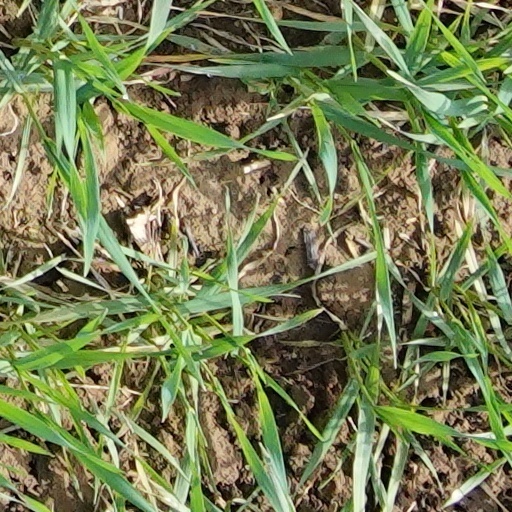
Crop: wheat